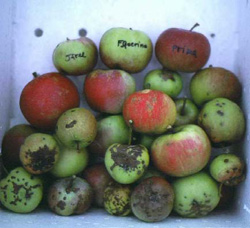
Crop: apple
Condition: scab